Foxe's Book of Martyrs

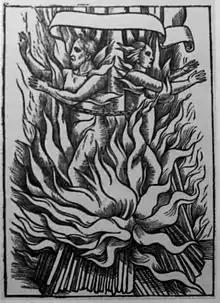
Dual martyrdom by burning, 1558; from a 1641 edition of Foxe.

Characterized by some scholars as "Foxe's bastards", these Foxe-derived texts have received attention as the medium through which Foxe and his ideas influenced popular consciousness. Nineteenth-century professionalizing scholars, who wanted to distinguish the academically significant "Acts and Monuments" from the derived "vulgar corruption", dismissed these later editions as expressing "narrowly evangelical Protestant piety" and as nationalistic tools produced only "to club Catholics". Very little, still, is known about any of these editions. Characterized most recently as 'Foxe', with ironic quotation marks signaling a suspect term, and also as "Foxe-in-action", these Foxe-derived texts await researchers.